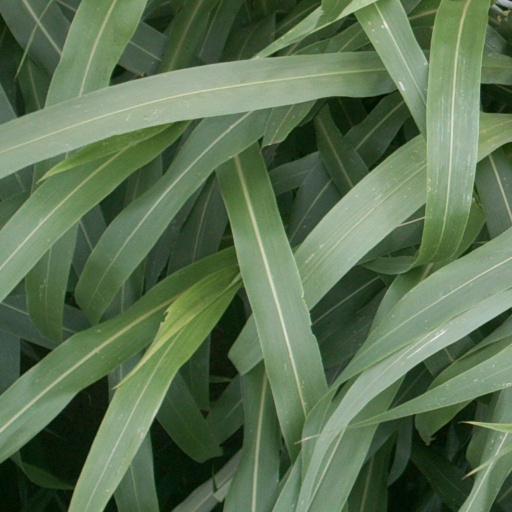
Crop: sorghum